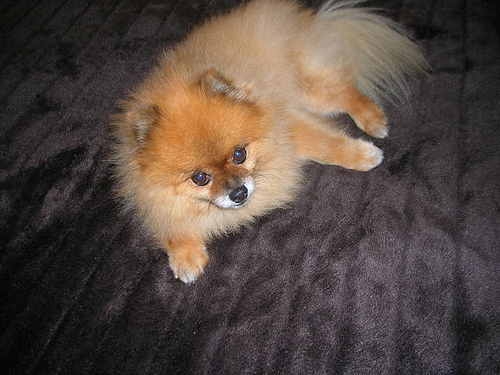
Animal: dog
Breed: pomeranian